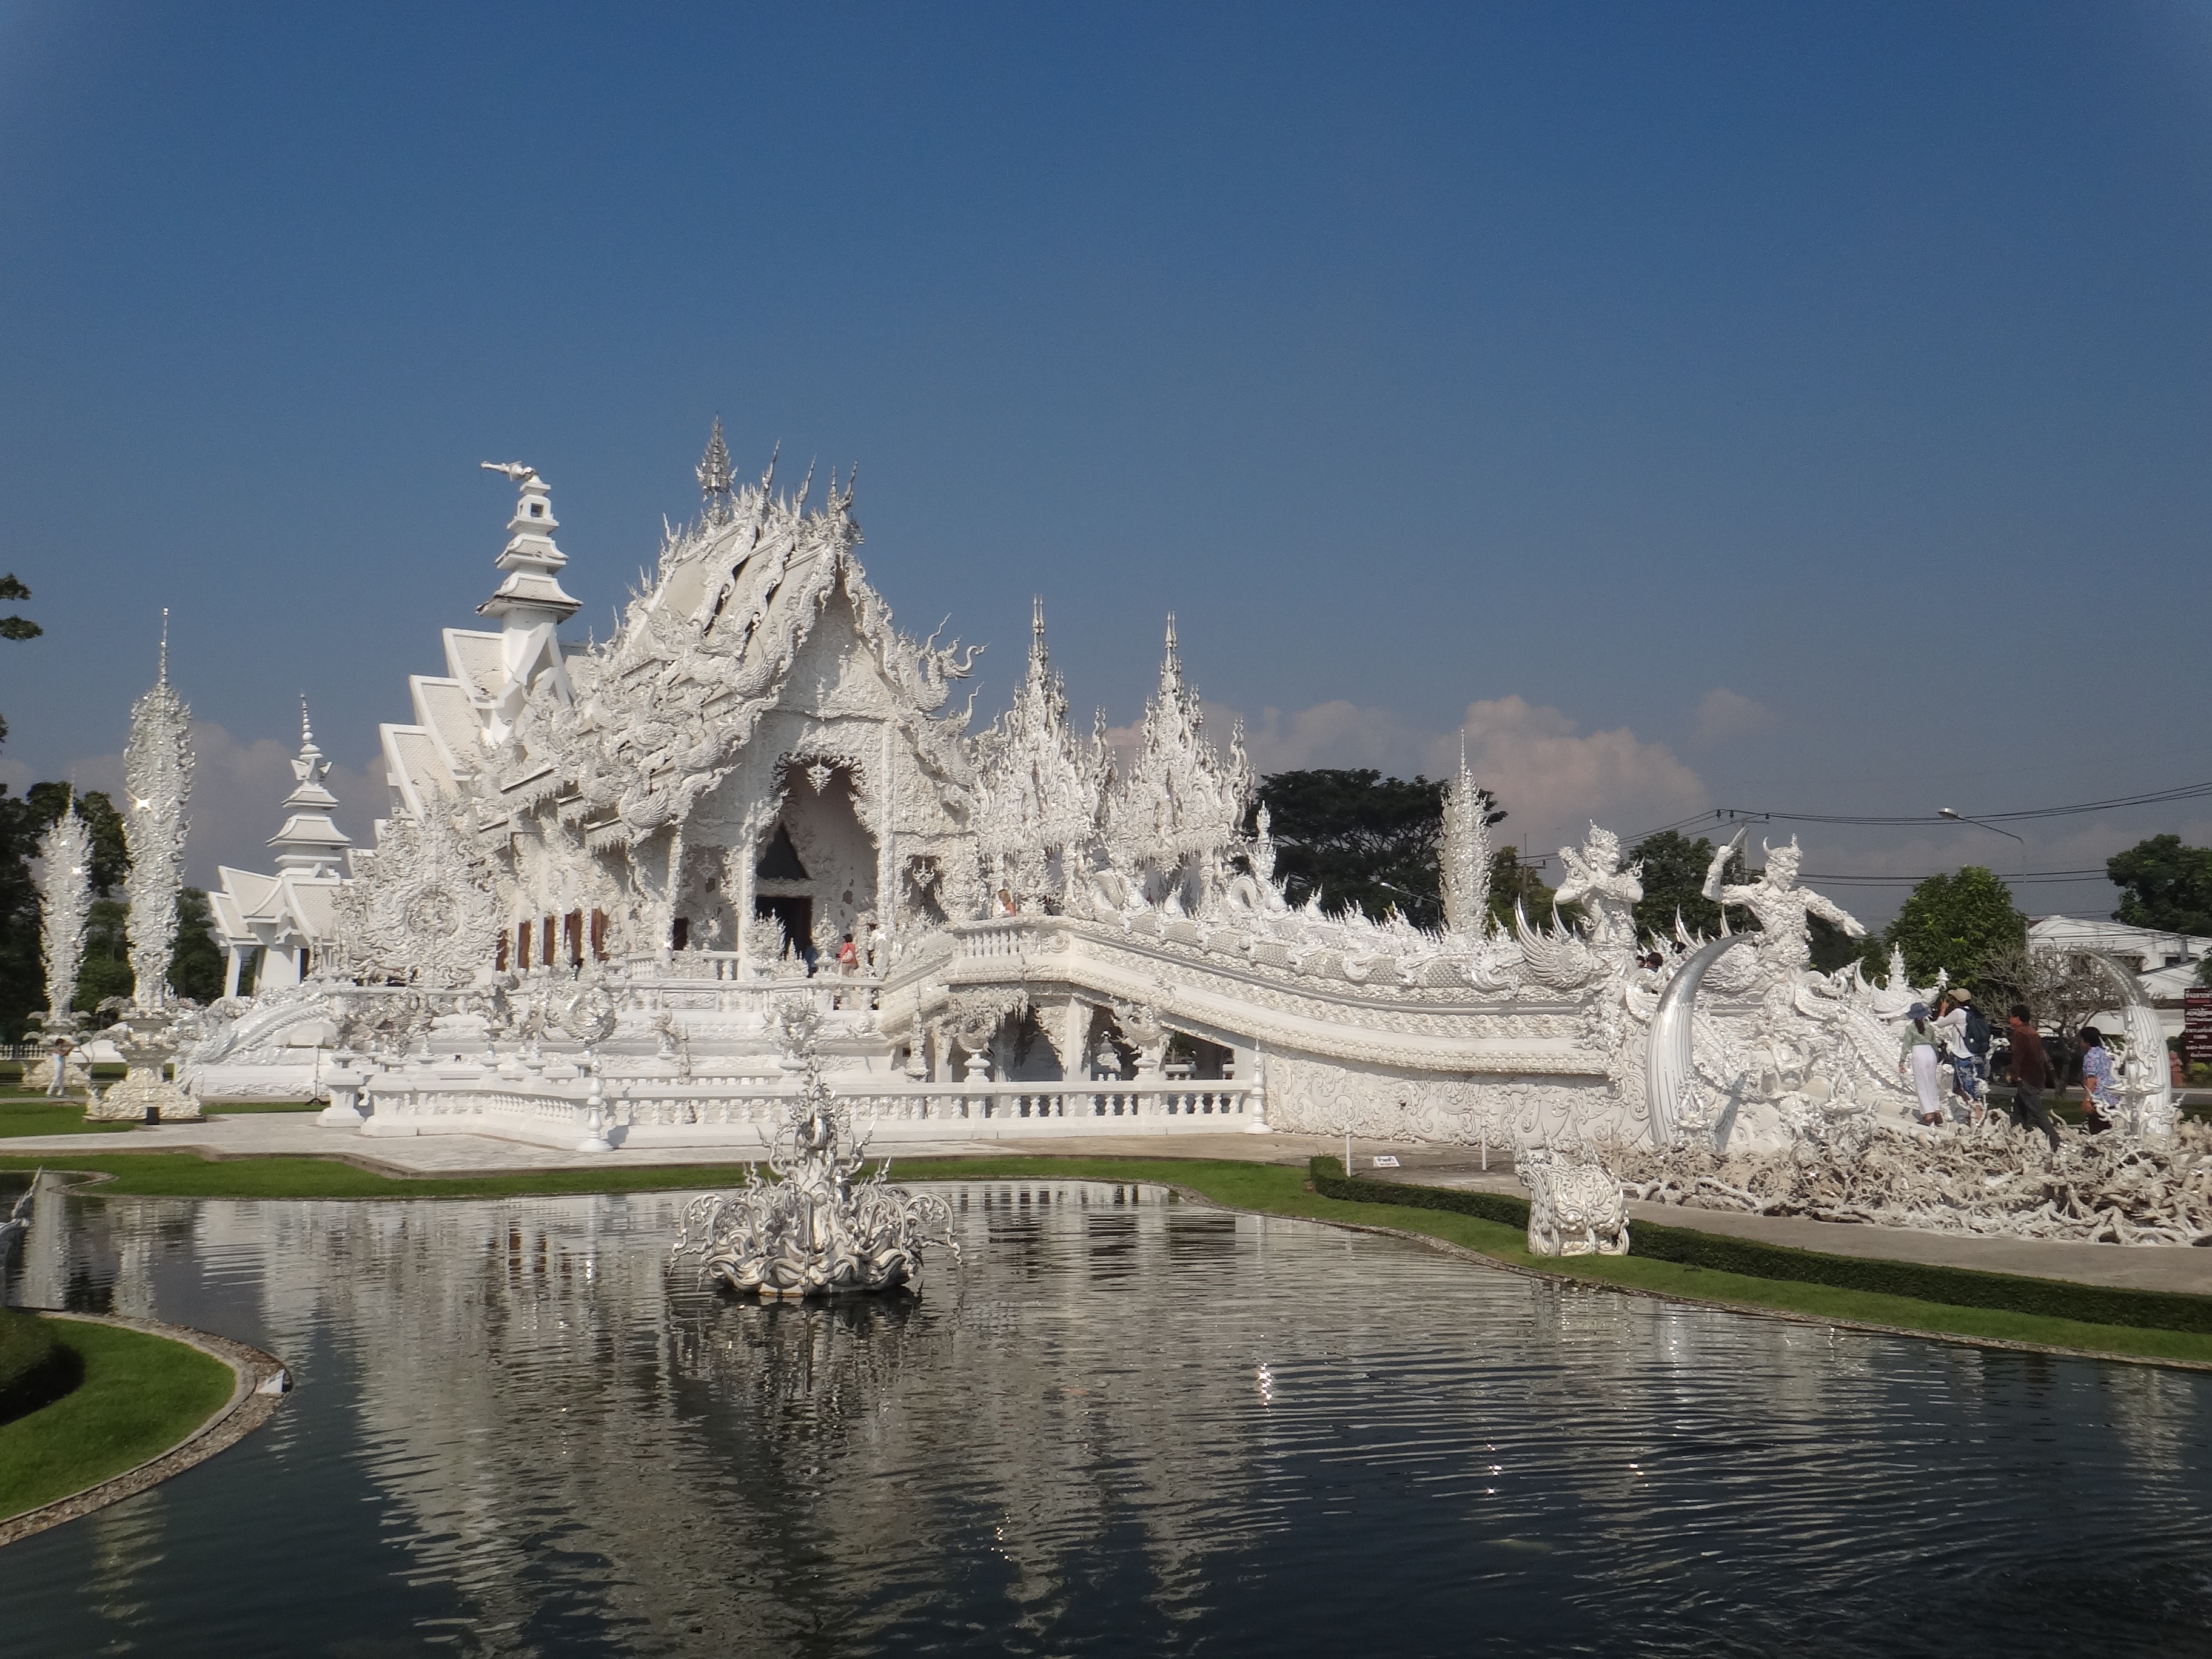
white, flower, building, chateau, palace, asia, landmark, tourism, place of worship, thailand, chiang rai, temple, white temple, thai land